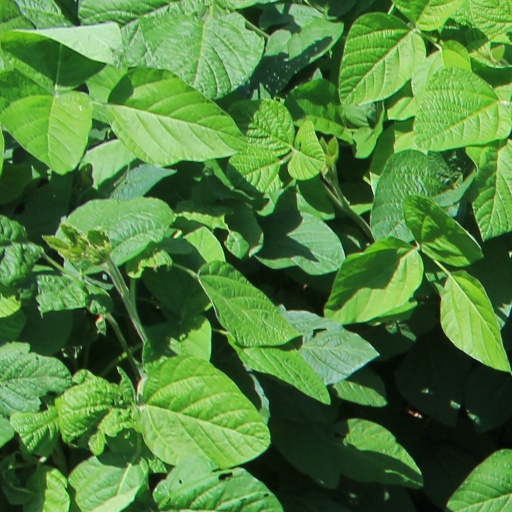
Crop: soybean